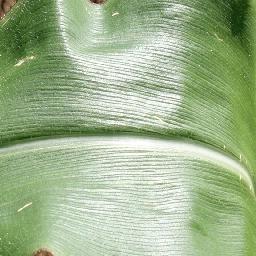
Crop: corn
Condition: (maize)_healthy